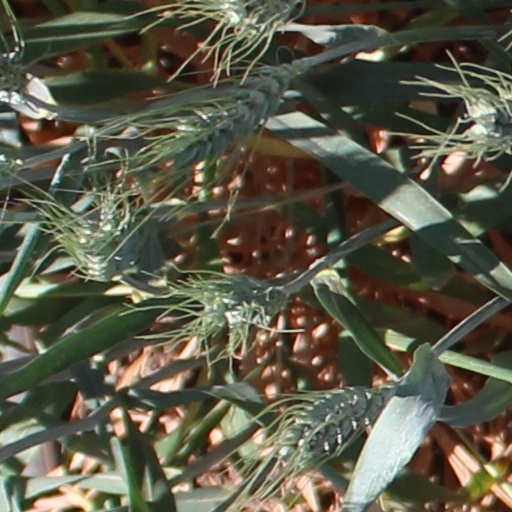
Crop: wheat